List of Billboard 200 number-one albums of 2008

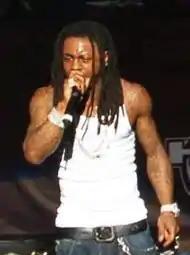
Hip hop artist Lil Wayne's sixth studio album, "Tha Carter III", was the highest-selling record of 2008.

The highest-selling albums and EPs in the United States are ranked in the "Billboard" 200, which is published by "Billboard" magazine. The data are compiled by Nielsen Soundscan based on each album's weekly physical and digital sales. In 2008, 38 albums advanced to the peak position of the chart.